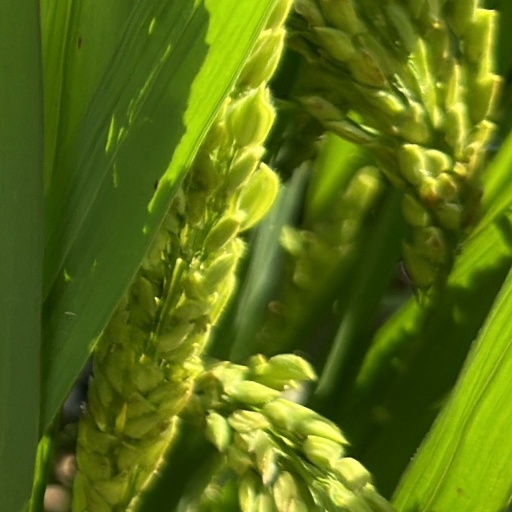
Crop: rice